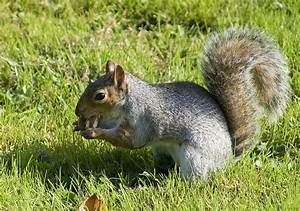
Label: squirrel